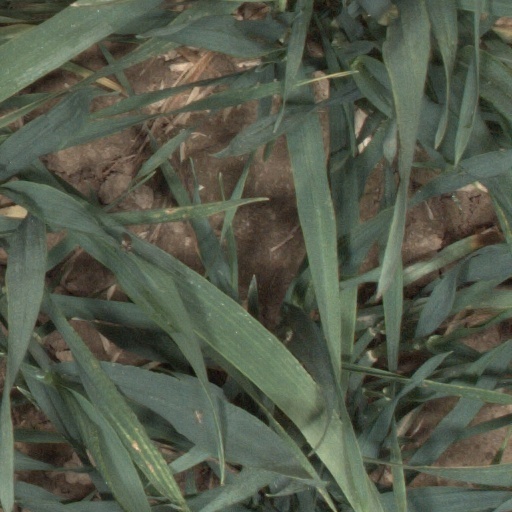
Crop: wheat